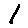
Label: 1